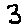
Label: 3